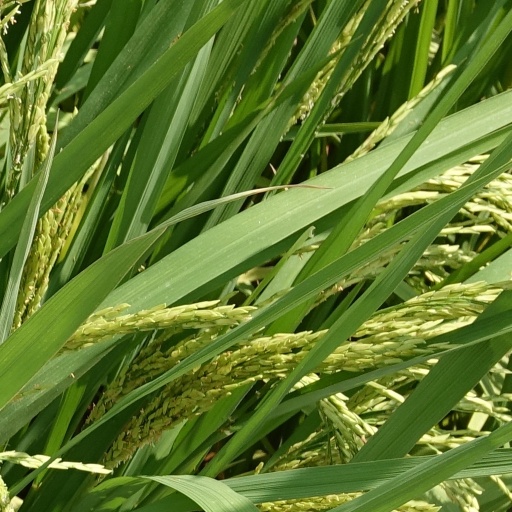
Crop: rice